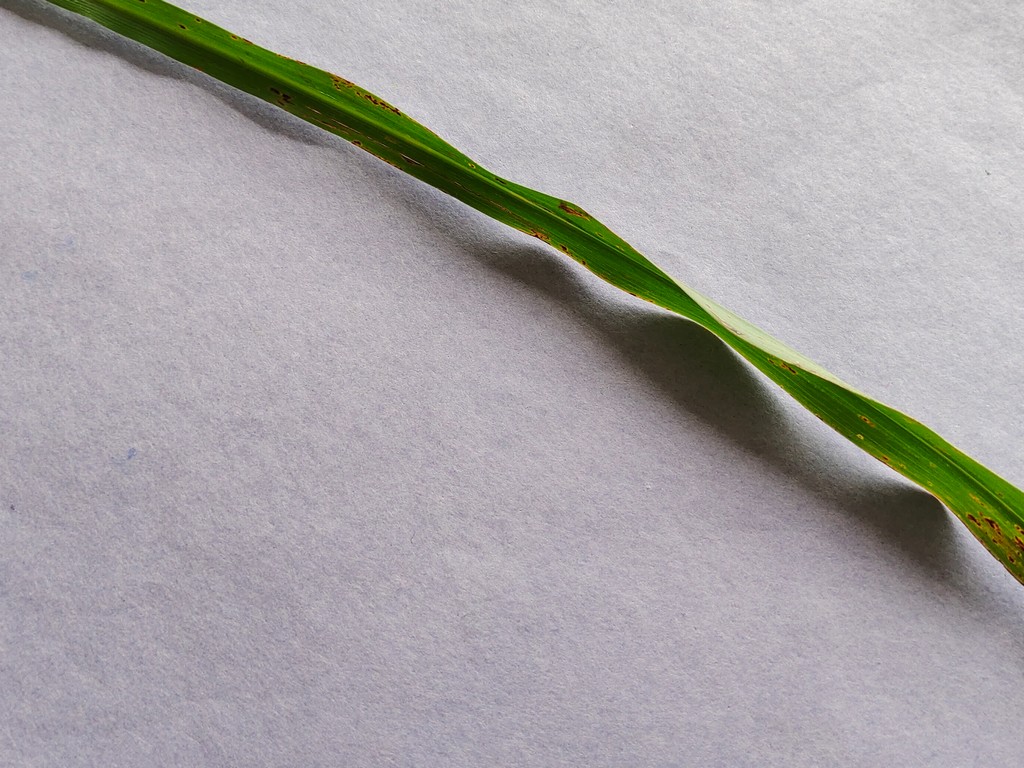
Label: Unhealthy